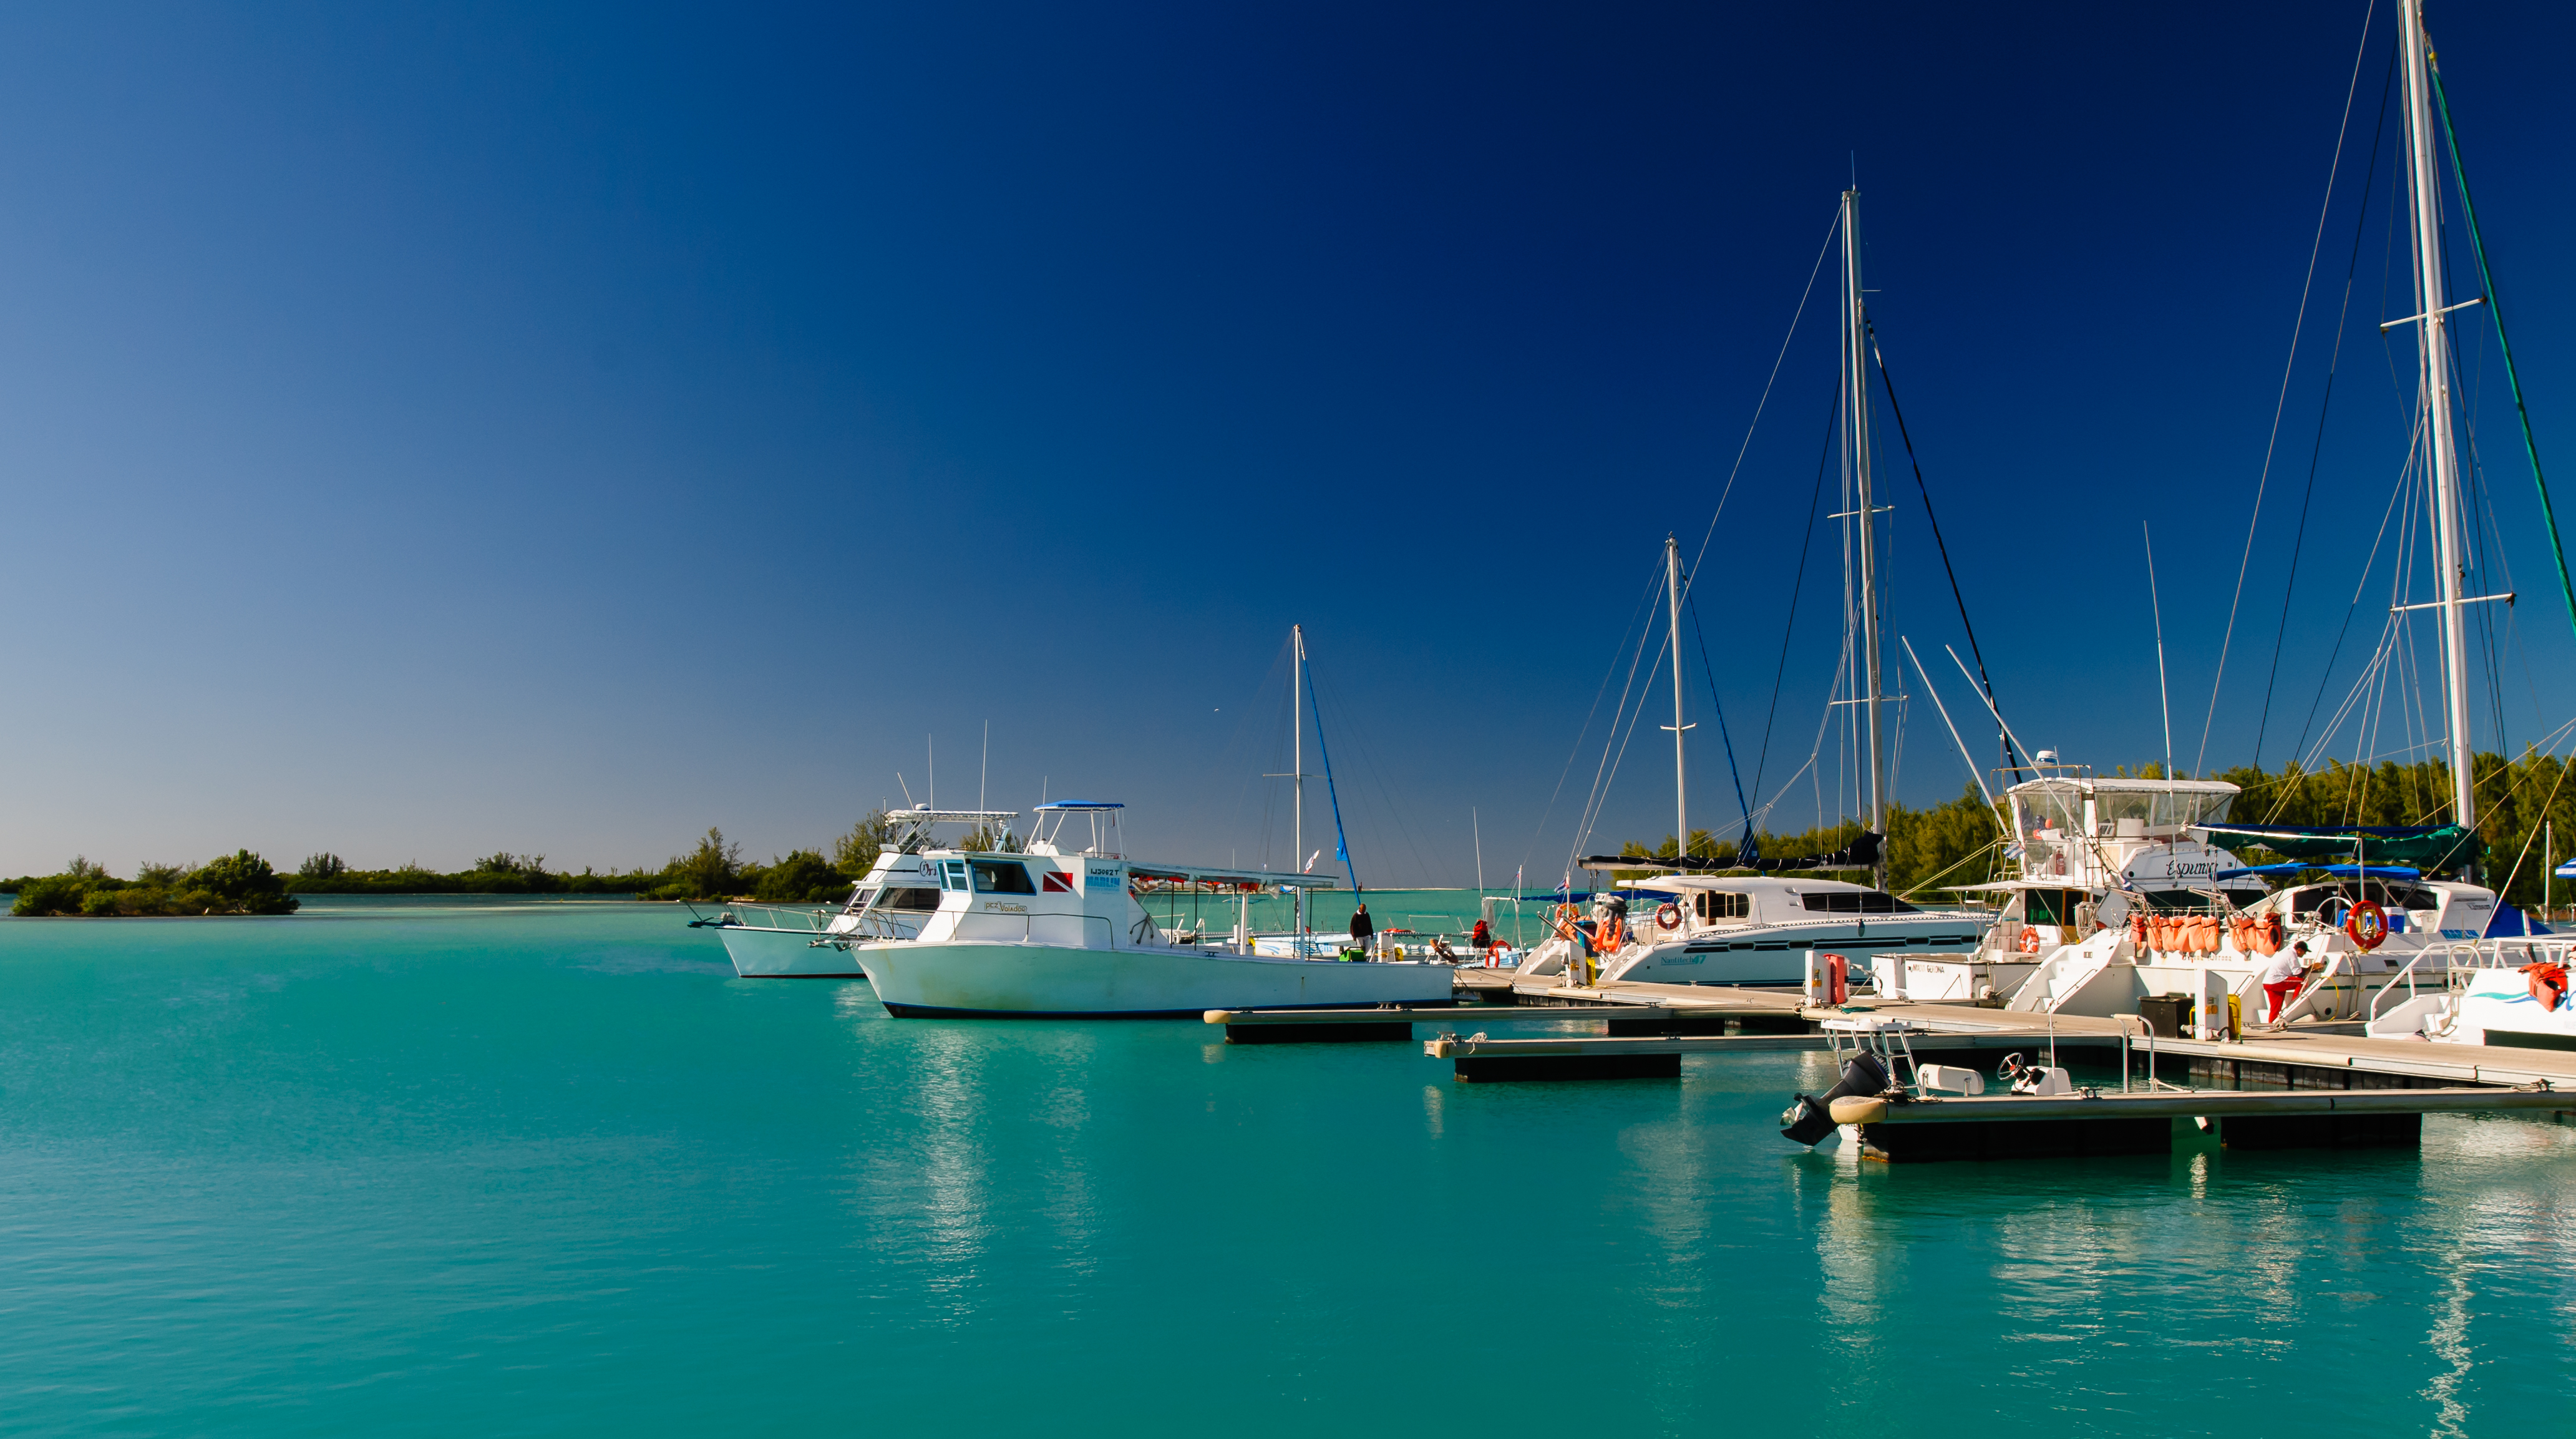
landscape, sea, dock, boat, vehicle, mast, yacht, bay, harbor, marina, nikon, sailboat, cuba, watercraft, nikond300, d300, largo, cayo